Rinker Peak

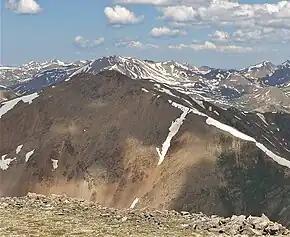
Southeast aspect of Rinker from Mt. Hope

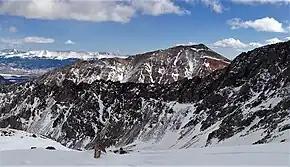
West aspect of Rinker above Ellingwood Ridge

The mountain's toponym was officially adopted June 11, 1987, by the United States Board on Geographic Names to remember Robert Lee Rinker (1911–1985) who lived at the base of the mountain for 52 years.